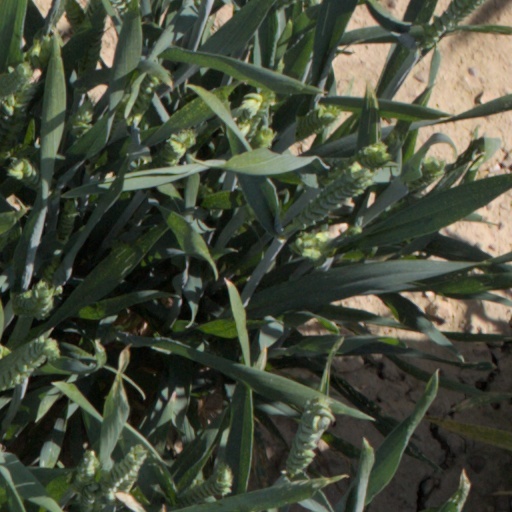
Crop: wheat